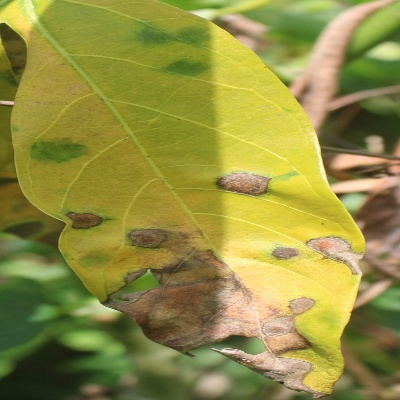
Crop: Cassava
Condition: bacterial blight